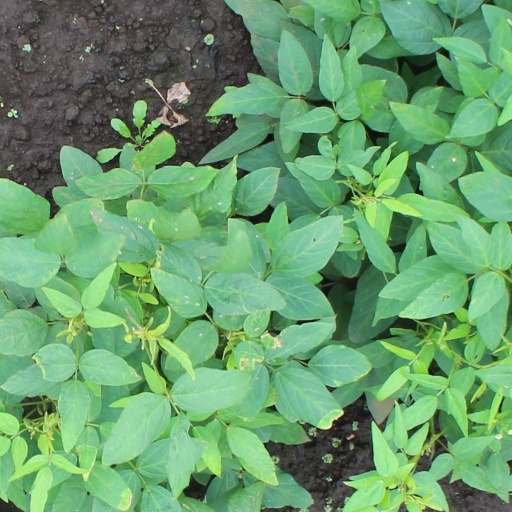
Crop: soybean